St. Georges Presbyterian Church

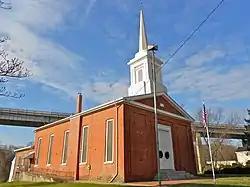
St. Georges Presbyterian Church, December 2011

St. Georges Presbyterian Church is a historic Presbyterian church located on Main Street in St. Georges, New Castle County, Delaware. It was built in 1844, and is a one-story, brick, temple form, Greek Revival style building with a frame steeple. The main block measures 43 feet, 6 inches wide by 77 feet, 8 inches long, and sits on an uncoursed fieldstone foundation. The roof is supported by a Town lattice truss.